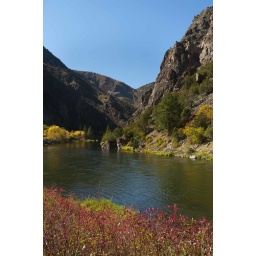
the river at the bottom of Black canyon of the Gunnison national park in colorado